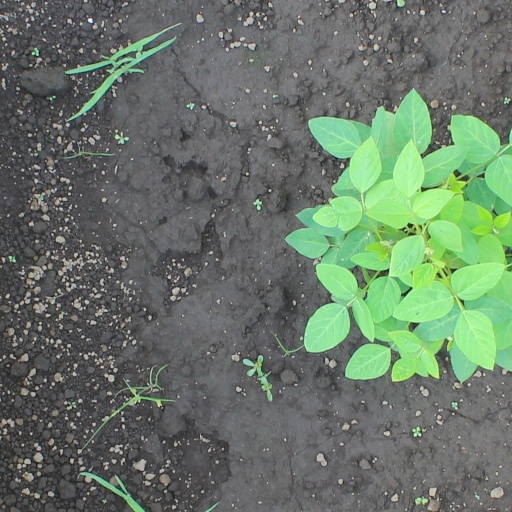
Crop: soybean